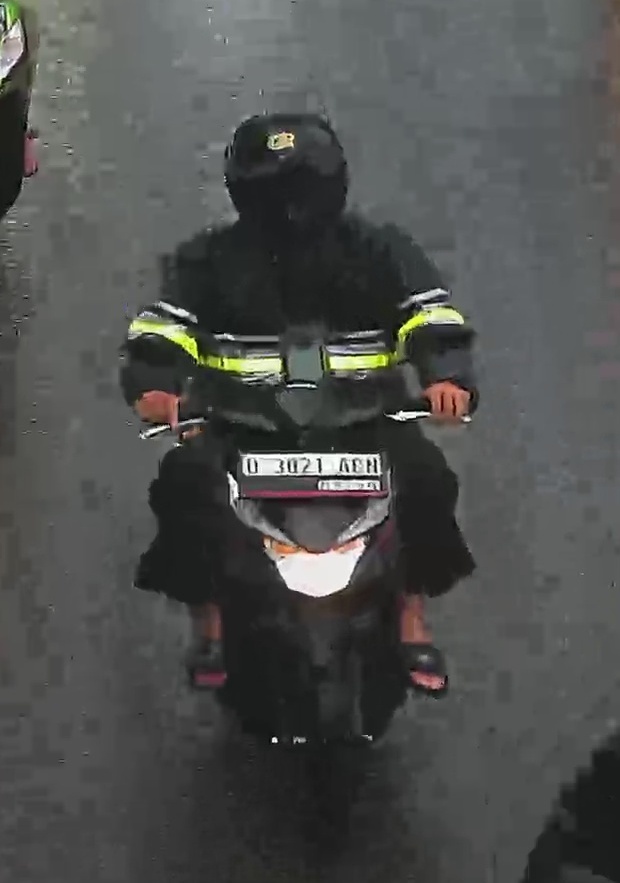
person-with-helmet: 1
person-without-helmet: 0